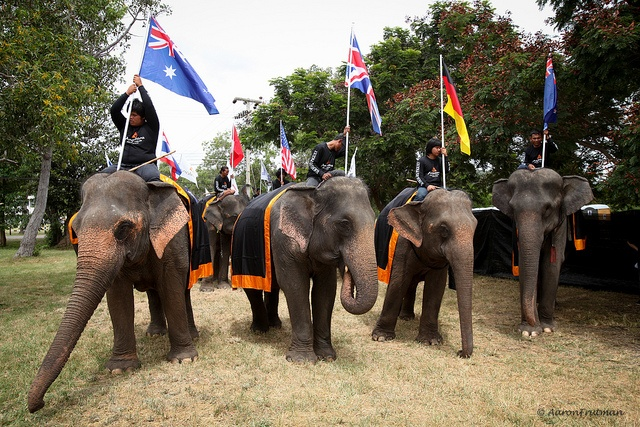
A group of elephants marching through a field with people riding on them.
Four elephants are lined up with people holding flags on their backs.
Elephants are being ridden by people holding flags
These riders carry flags on the backs of elephants
Group of people riding elephants down a path while holding flags.